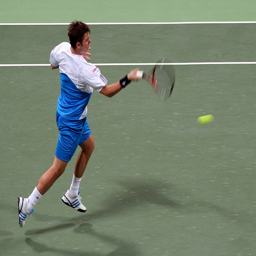
A man hitting a tennis ball with a racquet.
A man playing tennis in mid swing with his racket.
A man hitting a tennis ball back on the court
A guy on a tennis court holding a racket about to hit a tennis ball.
a man jumping up a bit so he can hit a tennis ball